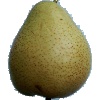
Label: pear_forelle